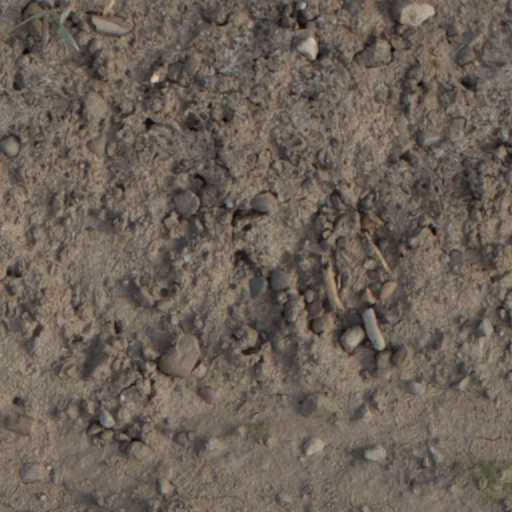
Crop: wheat